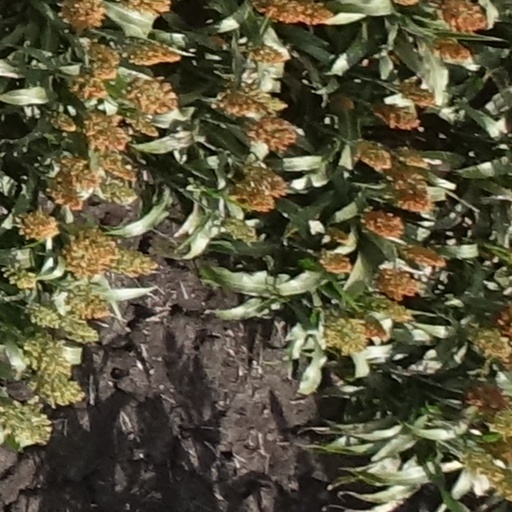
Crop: sorghum